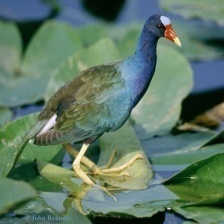
Species: PURPLE GALLINULE
Scientific name: PORPHYRIO MARTINICUS
ImageNet parent category: european_gallinule